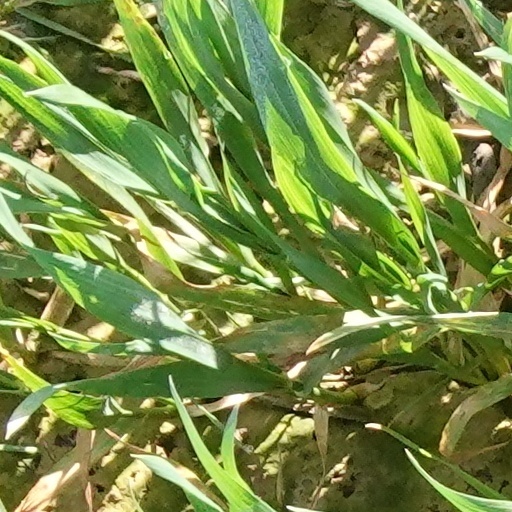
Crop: wheat